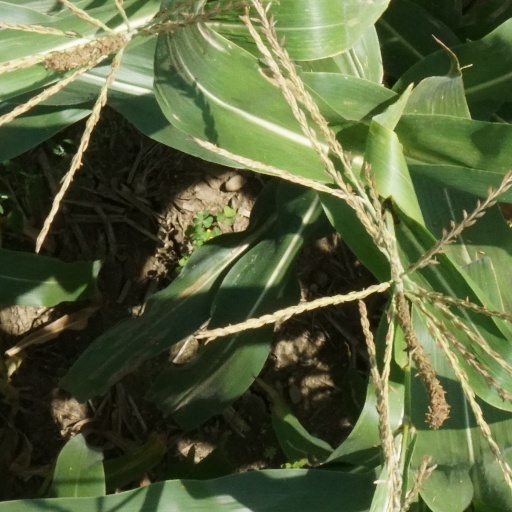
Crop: maize; corn